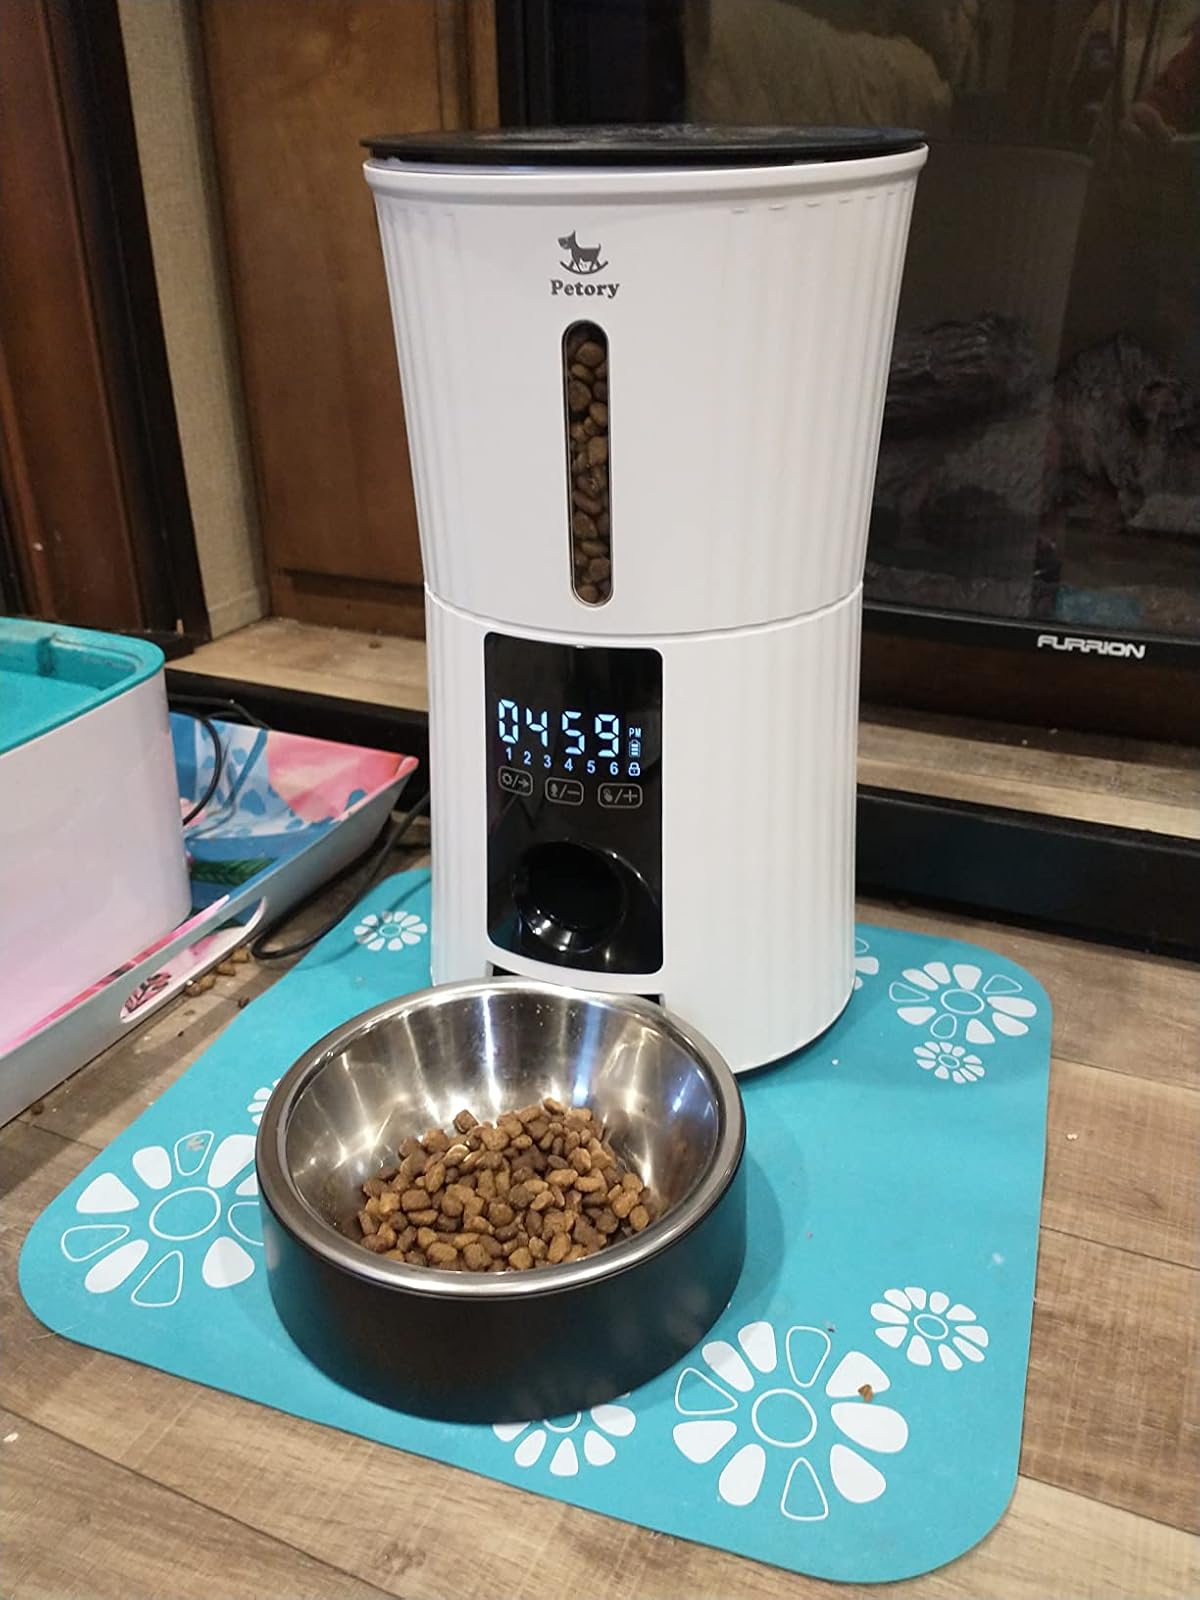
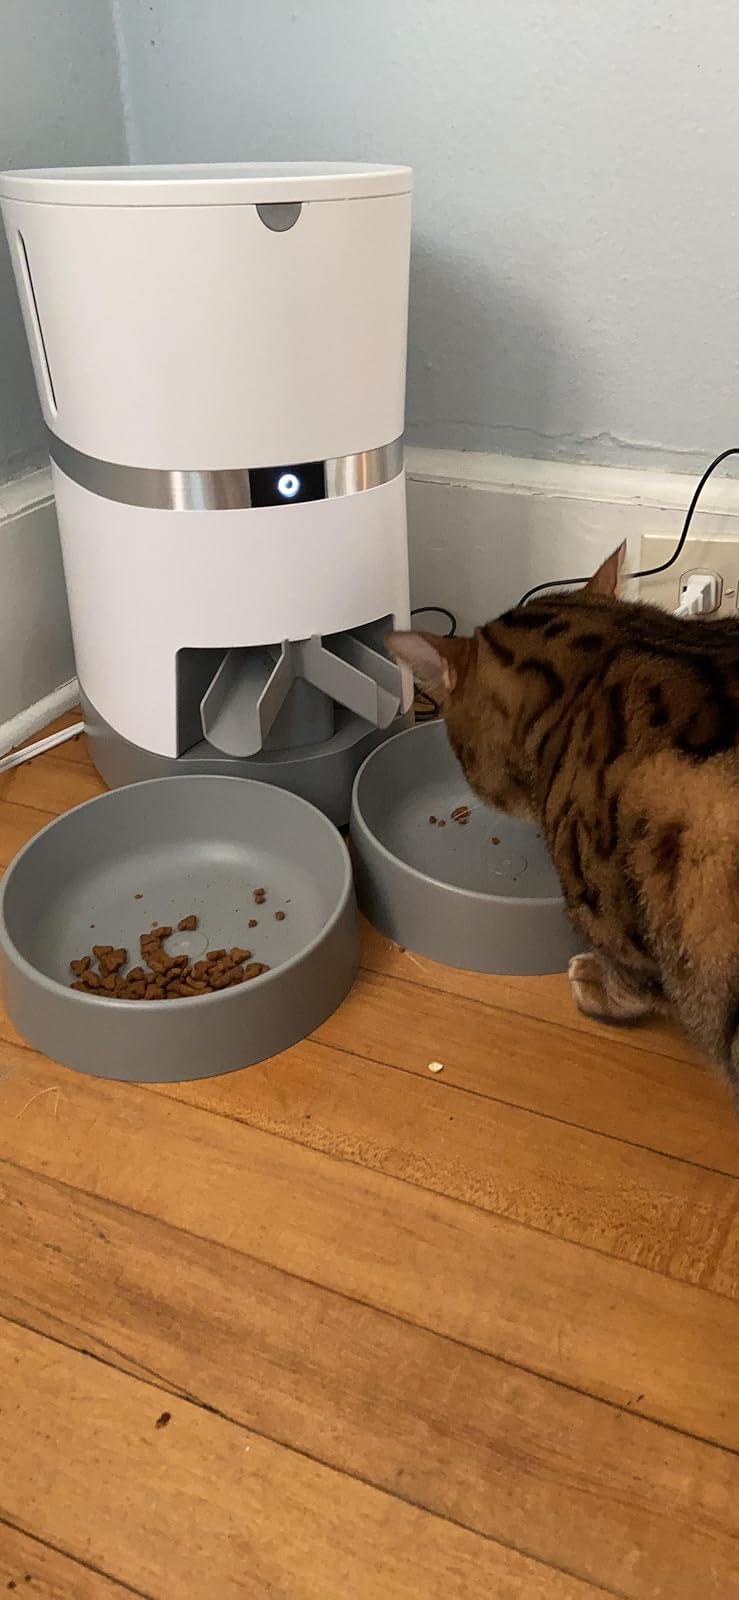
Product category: items_feeder
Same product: no